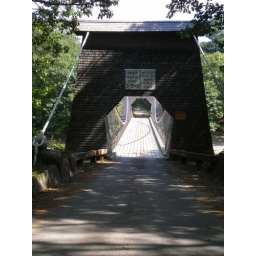
North New Portland, Maine is home to this bridge which is still in use to cross the Sandy River.